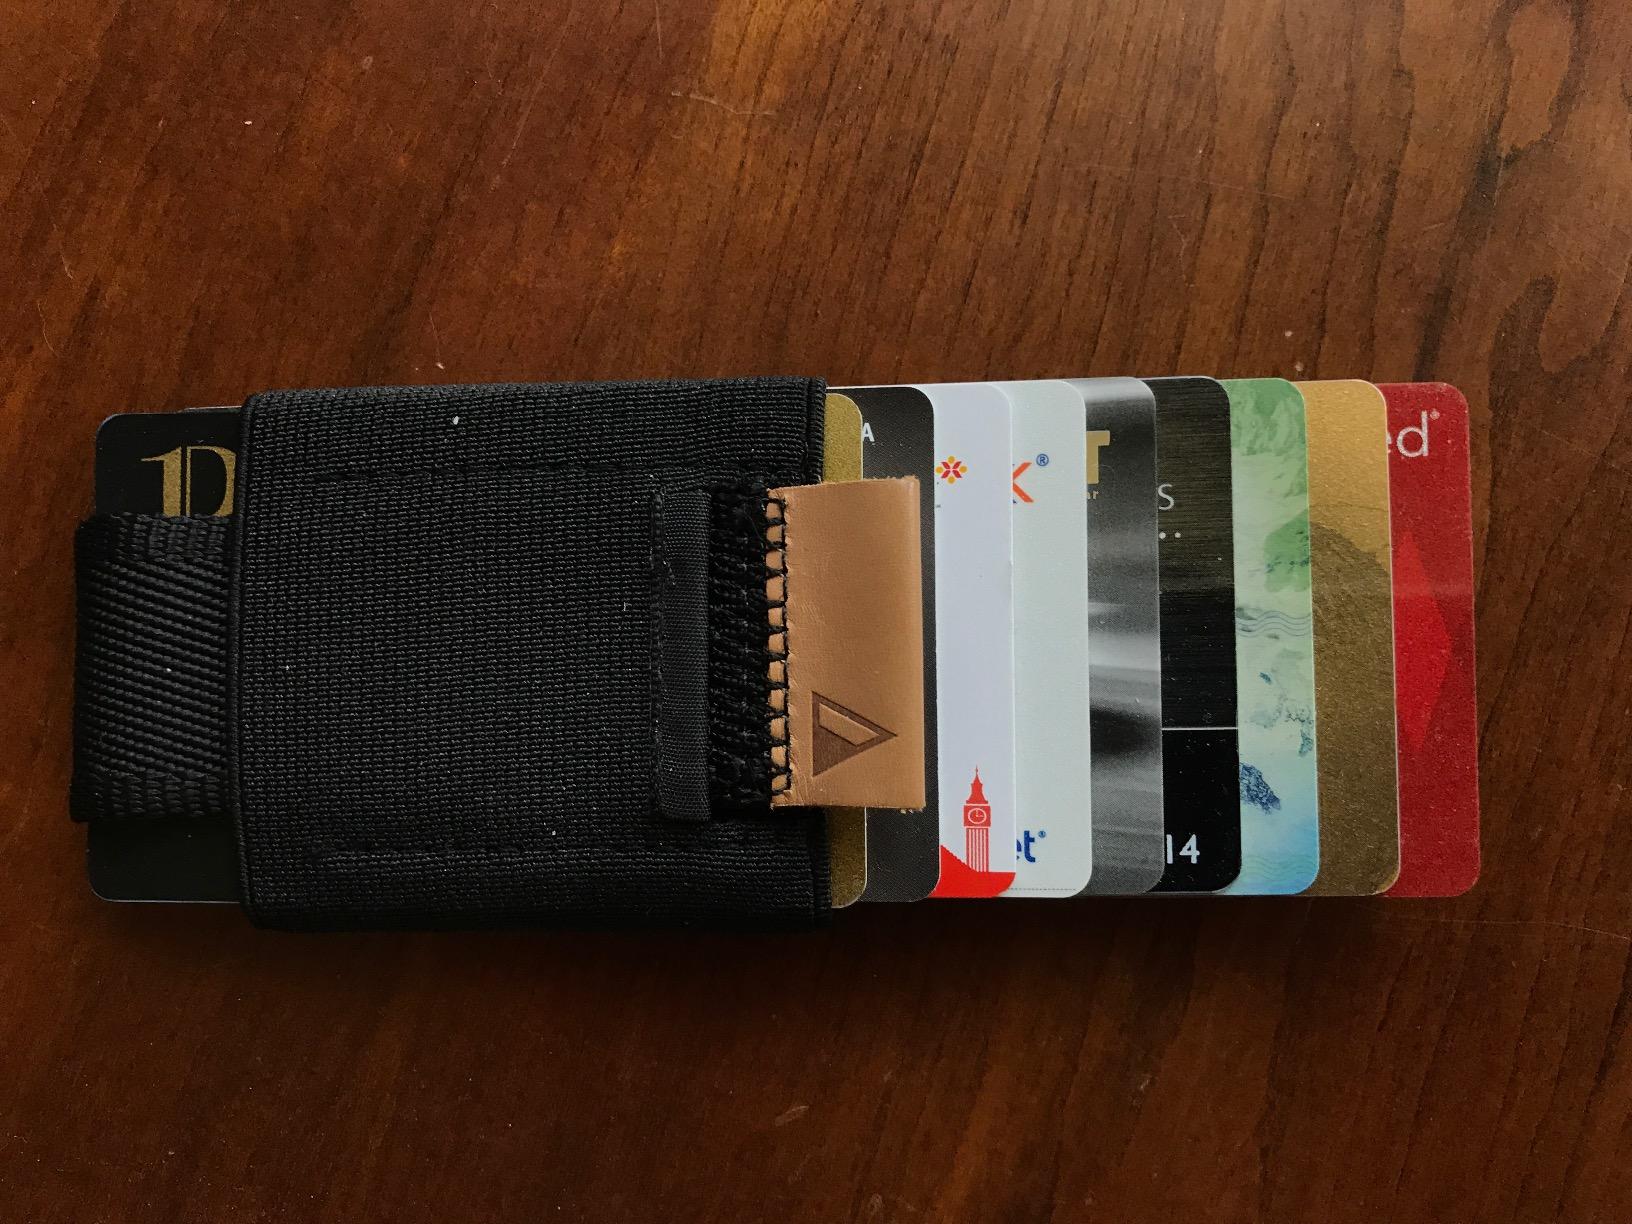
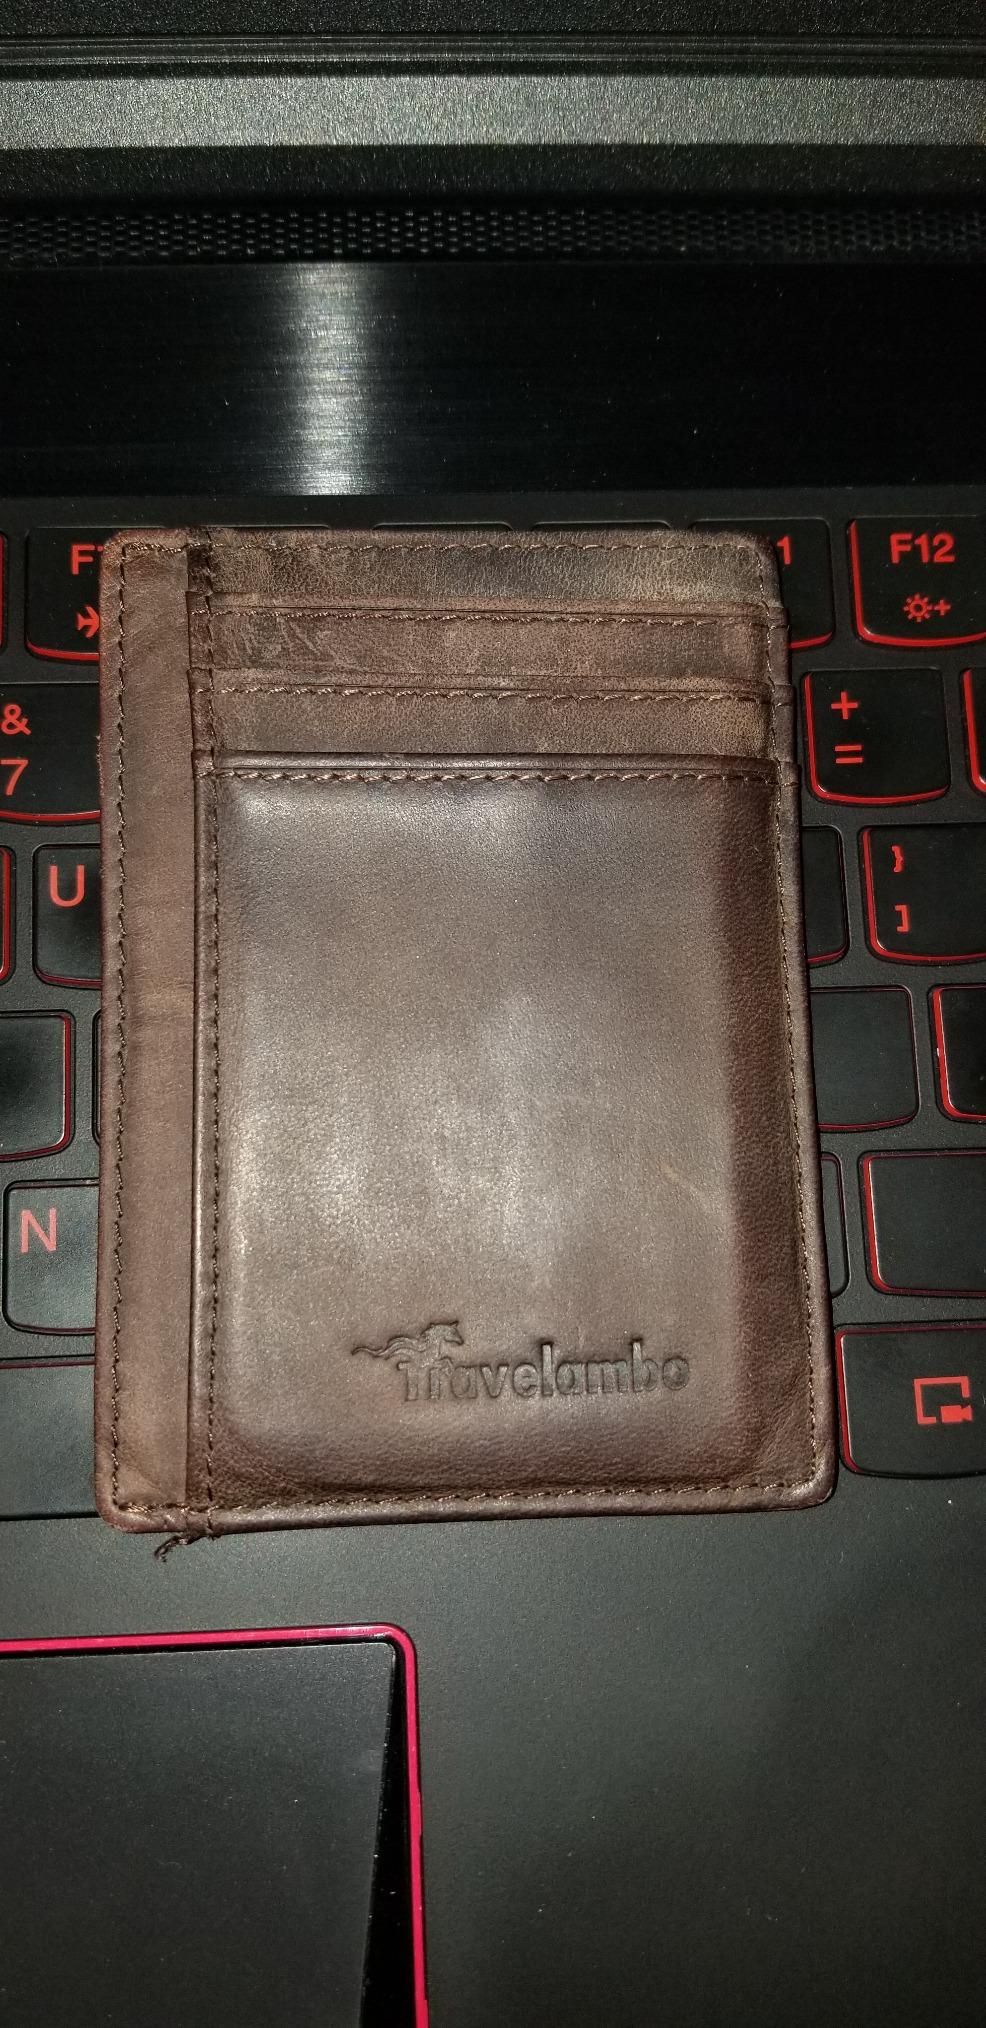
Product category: accessories_wallet
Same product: no